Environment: real
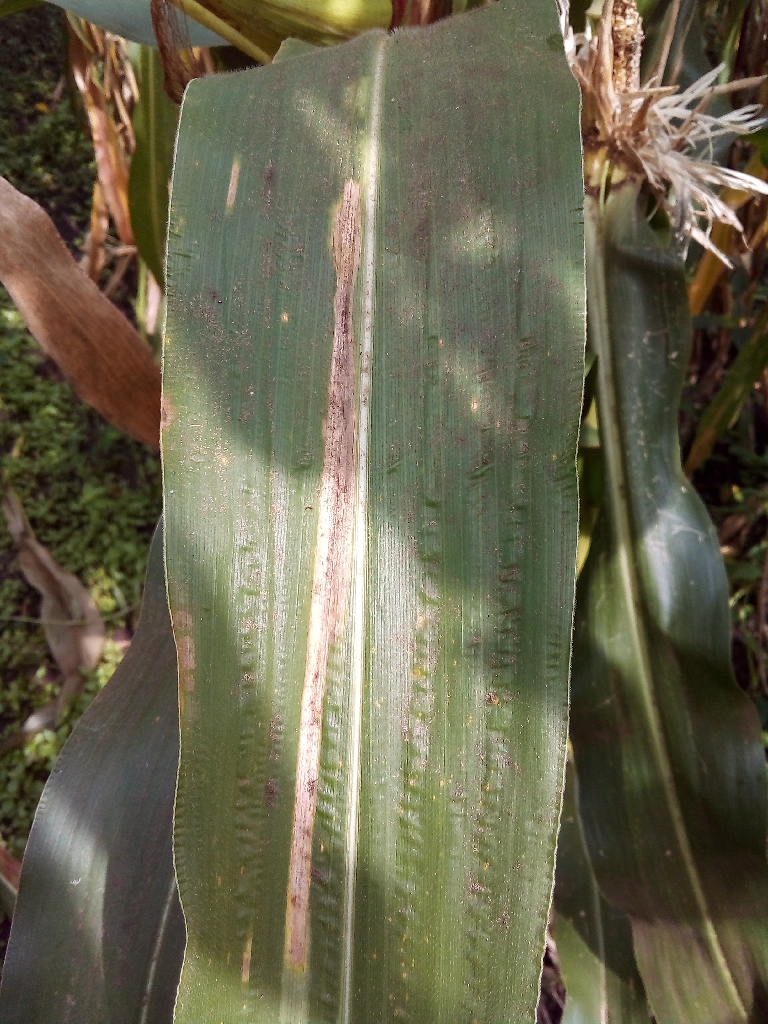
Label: northern_corn_leaf_blight